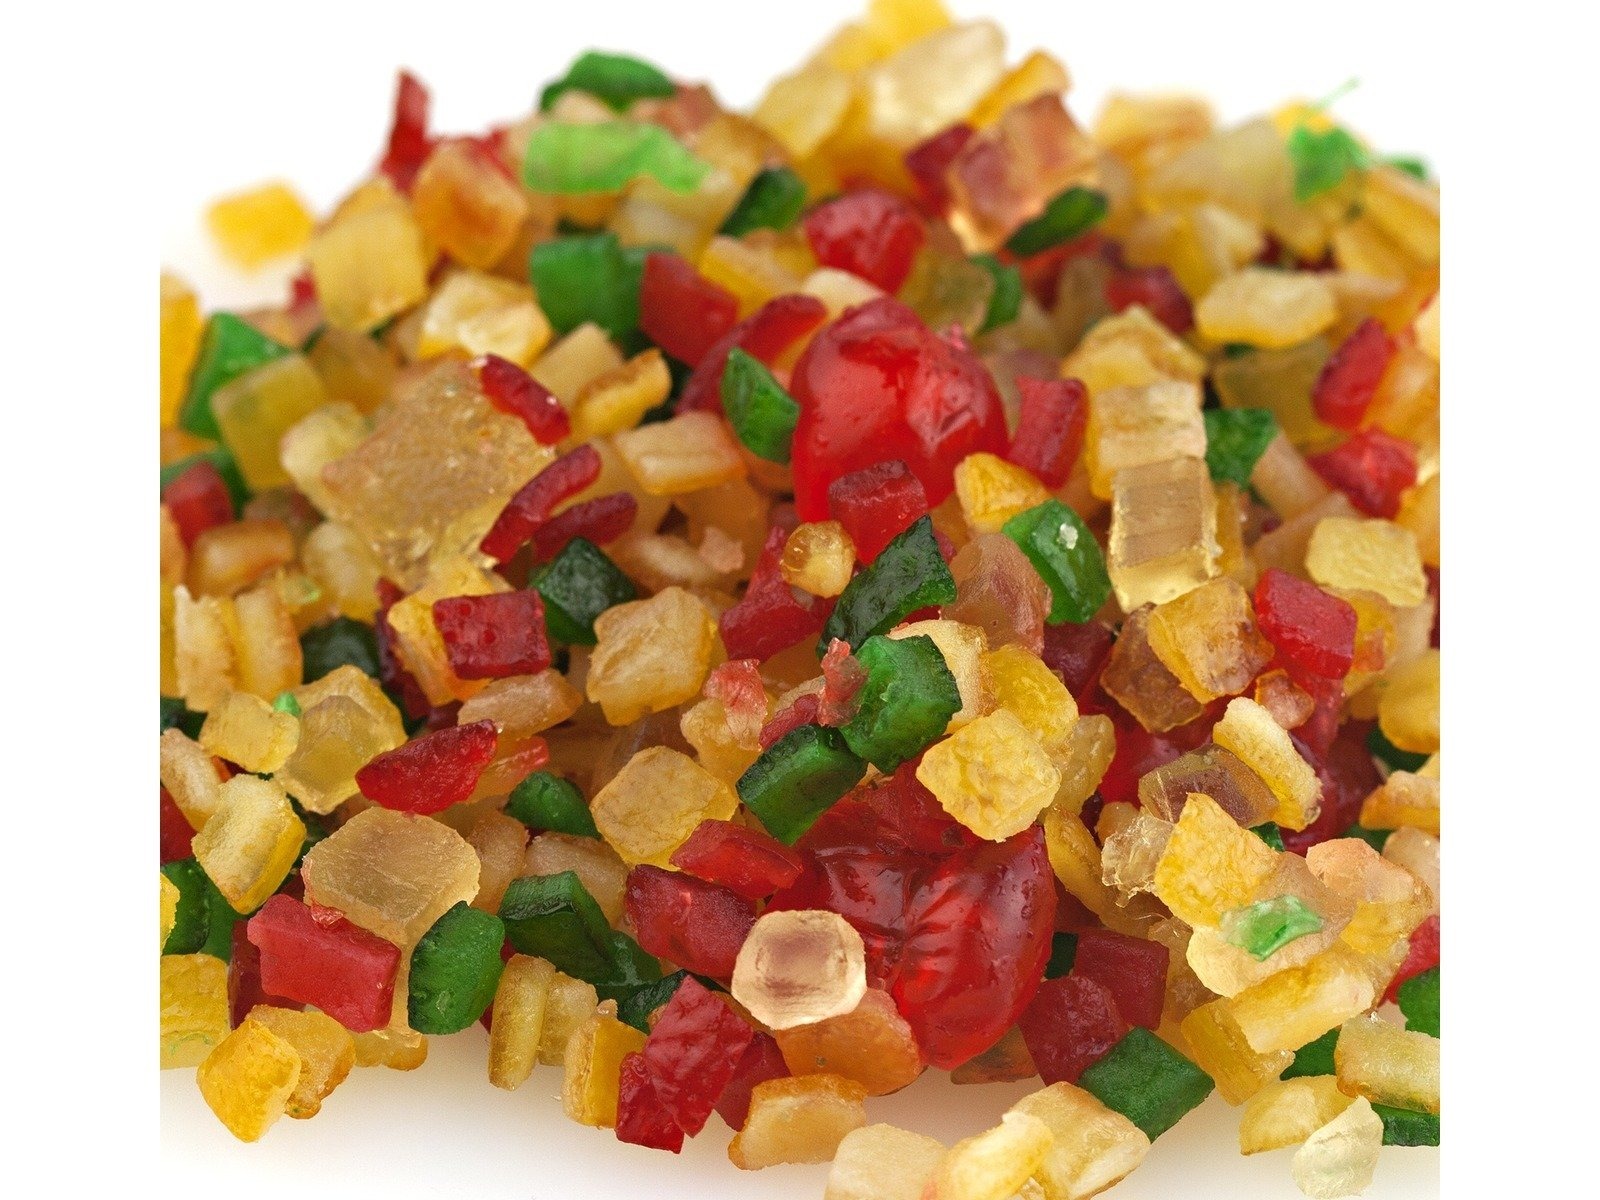
Item Name: Diced Fruit Mix Candied Fruit Glaze Special Mello 5 pounds
Product Description: Candied Diced Fruit Mix (Special Mello). A delicious, sweet glazed fruit for your Fruit Cake or baked goods recipes. This Mix includes orange and lemon peel, green and red cherries, pineapple and citron. This listing is for a bulk 5 pound bag of Candied Diced Fruit Mix.
Value: 80.0
Unit: Ounce

Price: 49